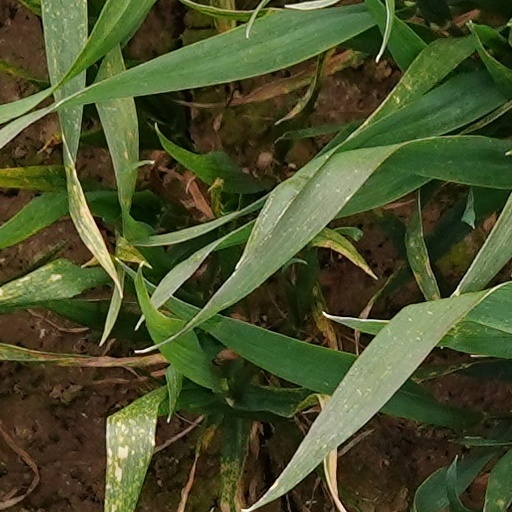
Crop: wheat